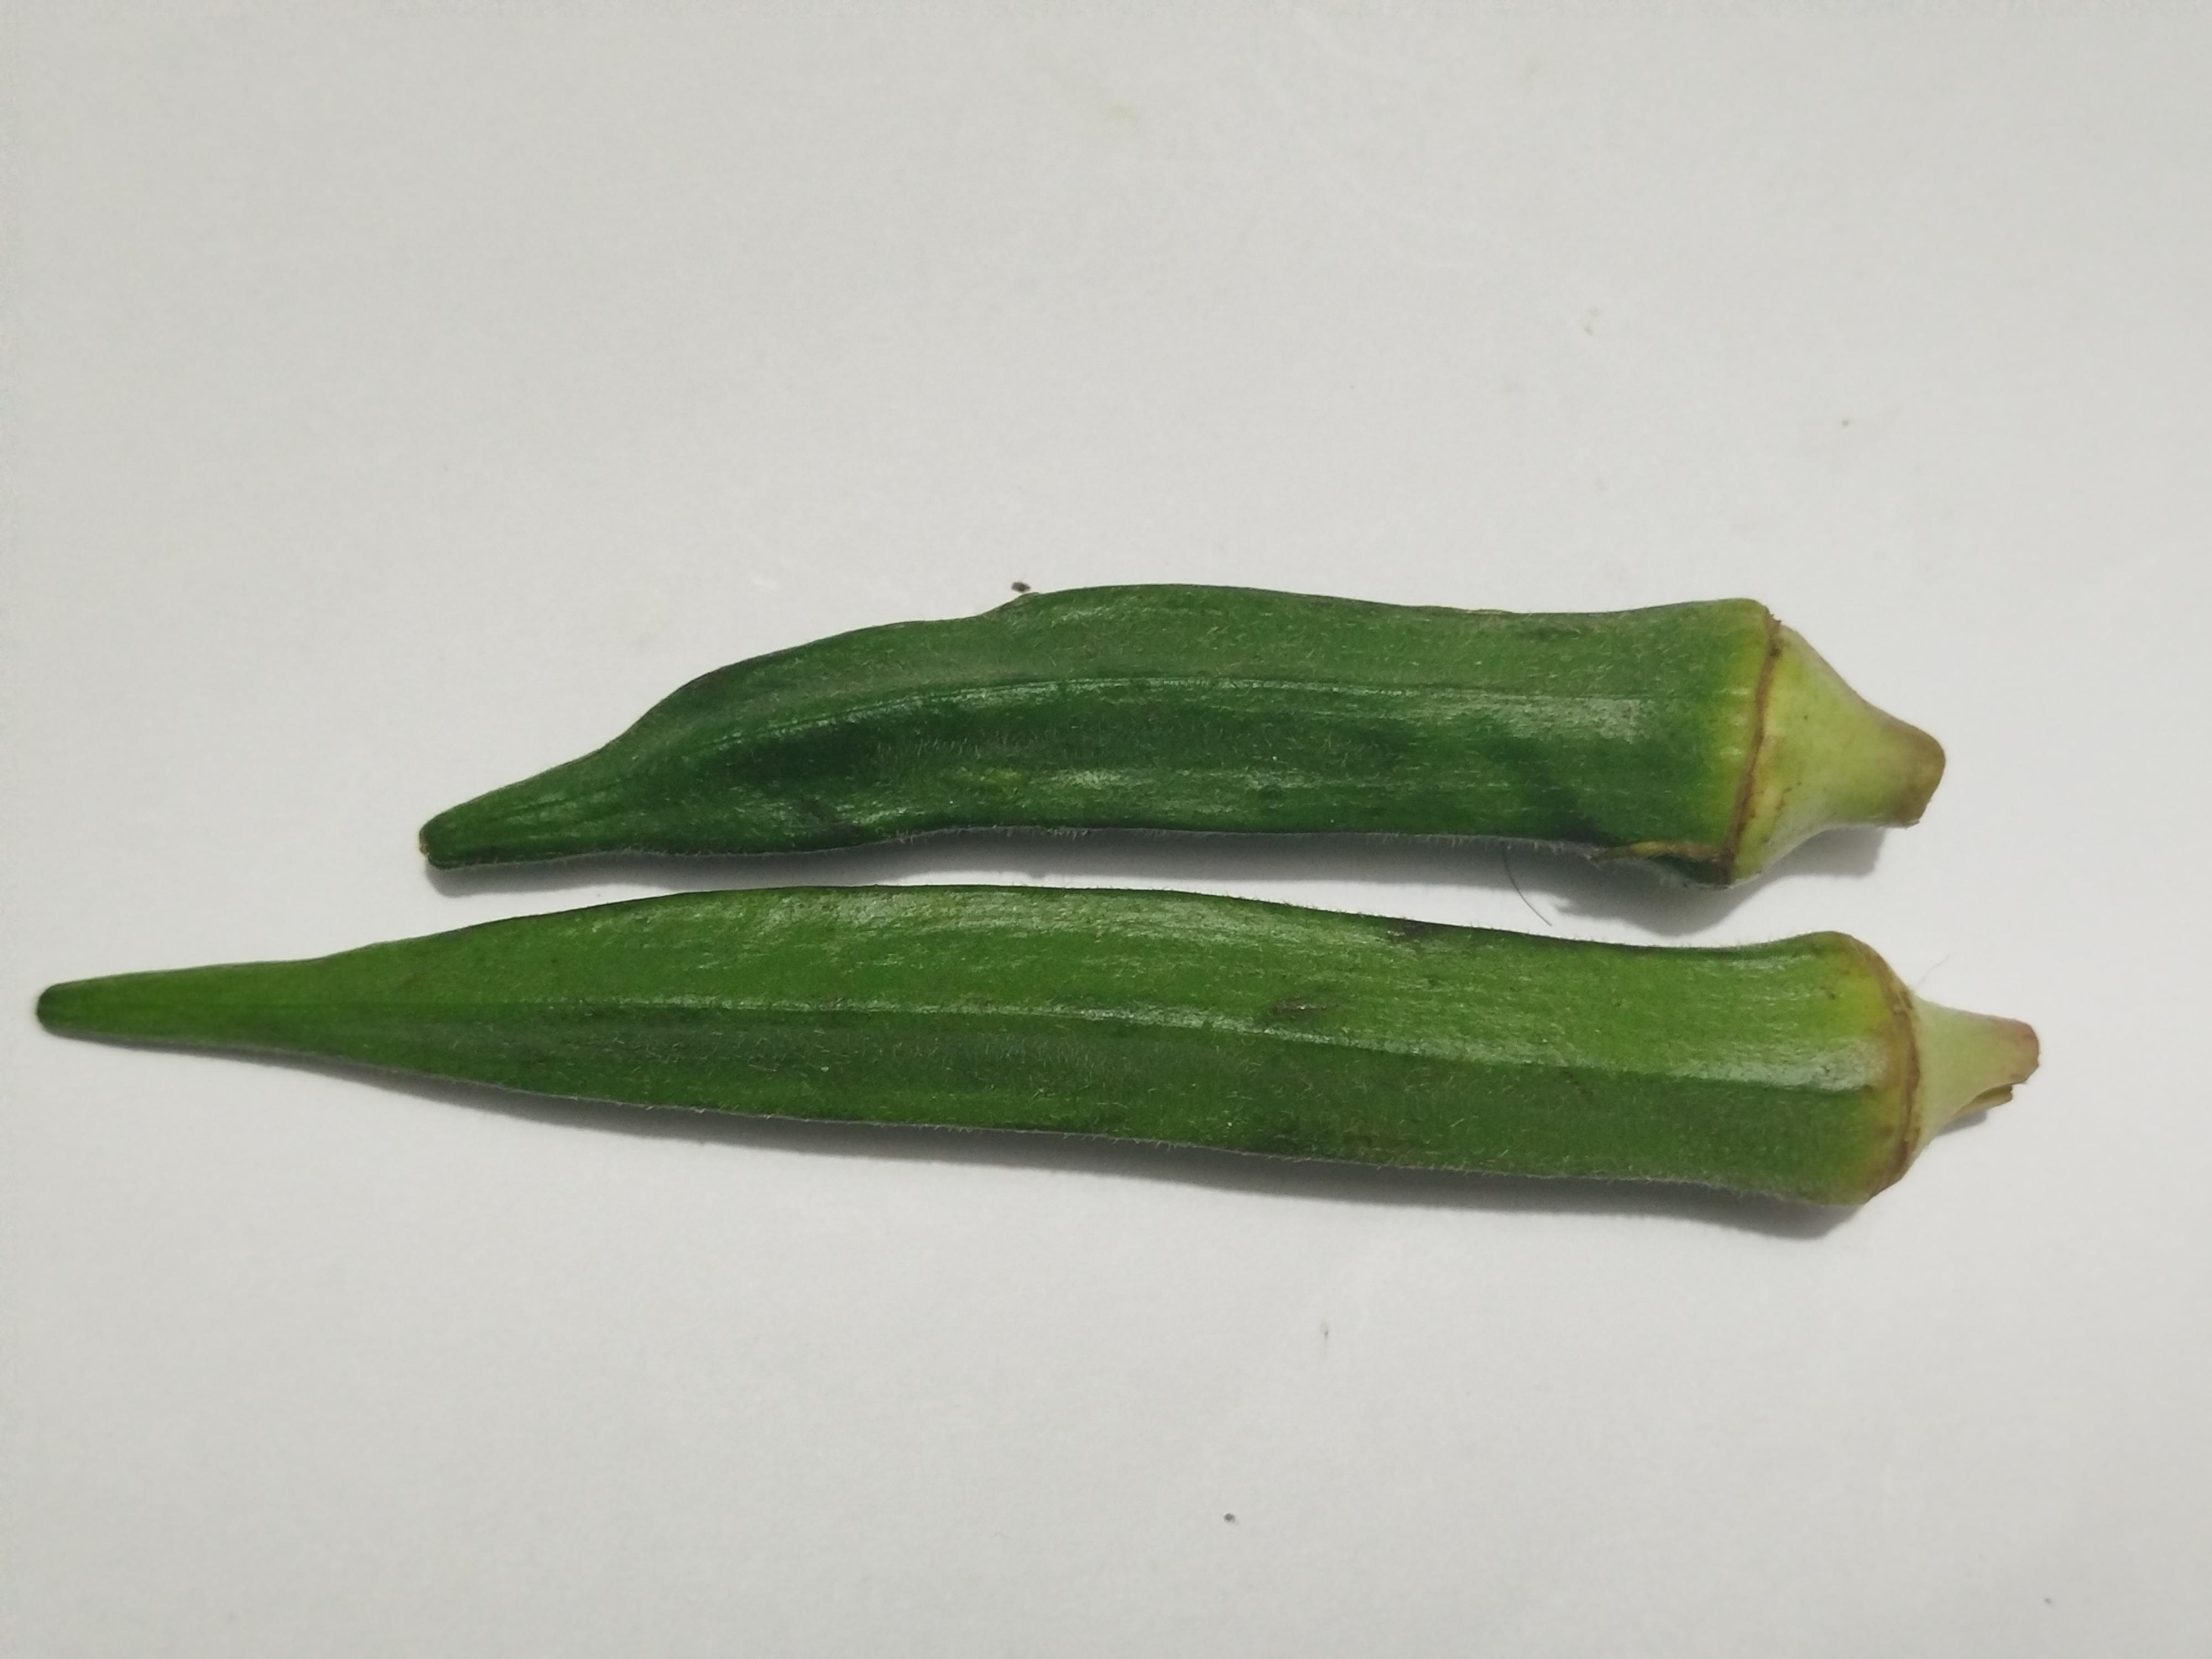
Label: Ladies finger